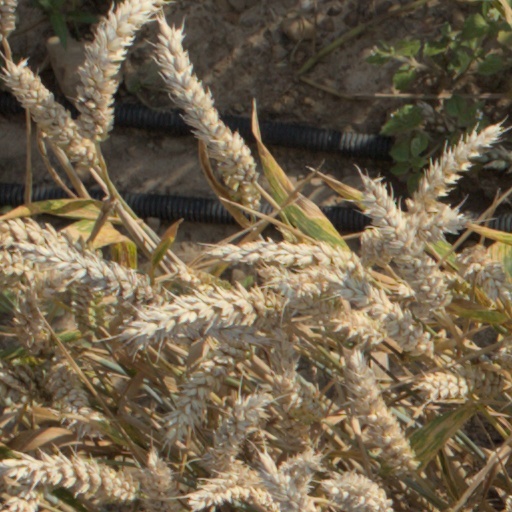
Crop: wheat